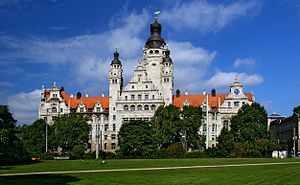
Leipzig / Galleri
Leipzig er den største by i delstaten Sachsen i Tyskland. I DDR-tiden var det landets næststørste by. Byen er en vigtig handels- og industriby og er også kulturelt set betydningsfuld.